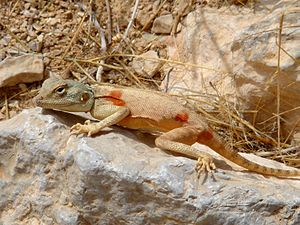
Pseudotrapelus sinaitus
Hun, Israel
Pseudotrapelus sinaitus er en øgle, der er forekommende i ørkenområder i det sydøstlige Libyen, det østlige Egypten, Israel, Jordan, Syrien, Saudi Arabien, de Forenede Arabiske Emirater, Oman, det østlige Sudan, Ethiopien, Eritrea og Djibouti.